Haunches-in

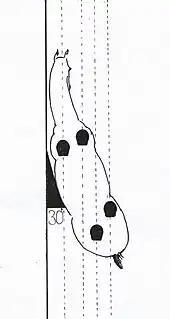
Travers: The horse is moving on four tracks, at an angle of 30°, the neck parallel to the rail, with the poll slightly bent to the inside, so that the eyebrow can be seen.

Haunches-in, also called travers or ' ("head to the wall" in French), is a lateral movement used in the dressage discipline of horse training. It has a close cousin, haunches-out, renvers, or ' ("rump to the wall"), that is slightly more difficult. Both movements are "four-track", meaning they produce four lines of hoof prints in the sand, as opposed to the usual two seen if the horse is straight and to the "three-track" shoulder-in.